Washington–Rawson

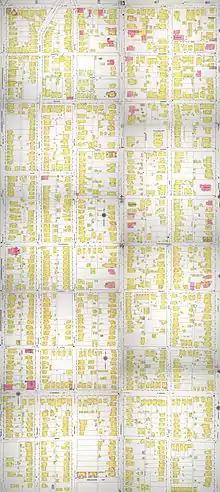
Map of Washington–Rawson district in 1911. Virtually all of these urban blocks are now the site of either Turner Field, a parking lot, or freeway interchange.

By the mid-1870s, Washington Street was becoming one of the city's finest residential streets. The neighborhood was wealthy at the turn of the twentieth century: "Encyclopædia Britannica" of 1910 listed Washington Street as one of the finest residential areas of the city, along with Peachtree Street, Ponce de Leon Circle (now Ponce de Leon Avenue in Midtown) and Inman Park. Mansions included those of governor and senator Joseph E. Brown, his brother, attorney Julius L. Brown, restaurant owner Henry R. Durand, and fertilizer magnate and Standard Club co-founder Isaac Schoen.